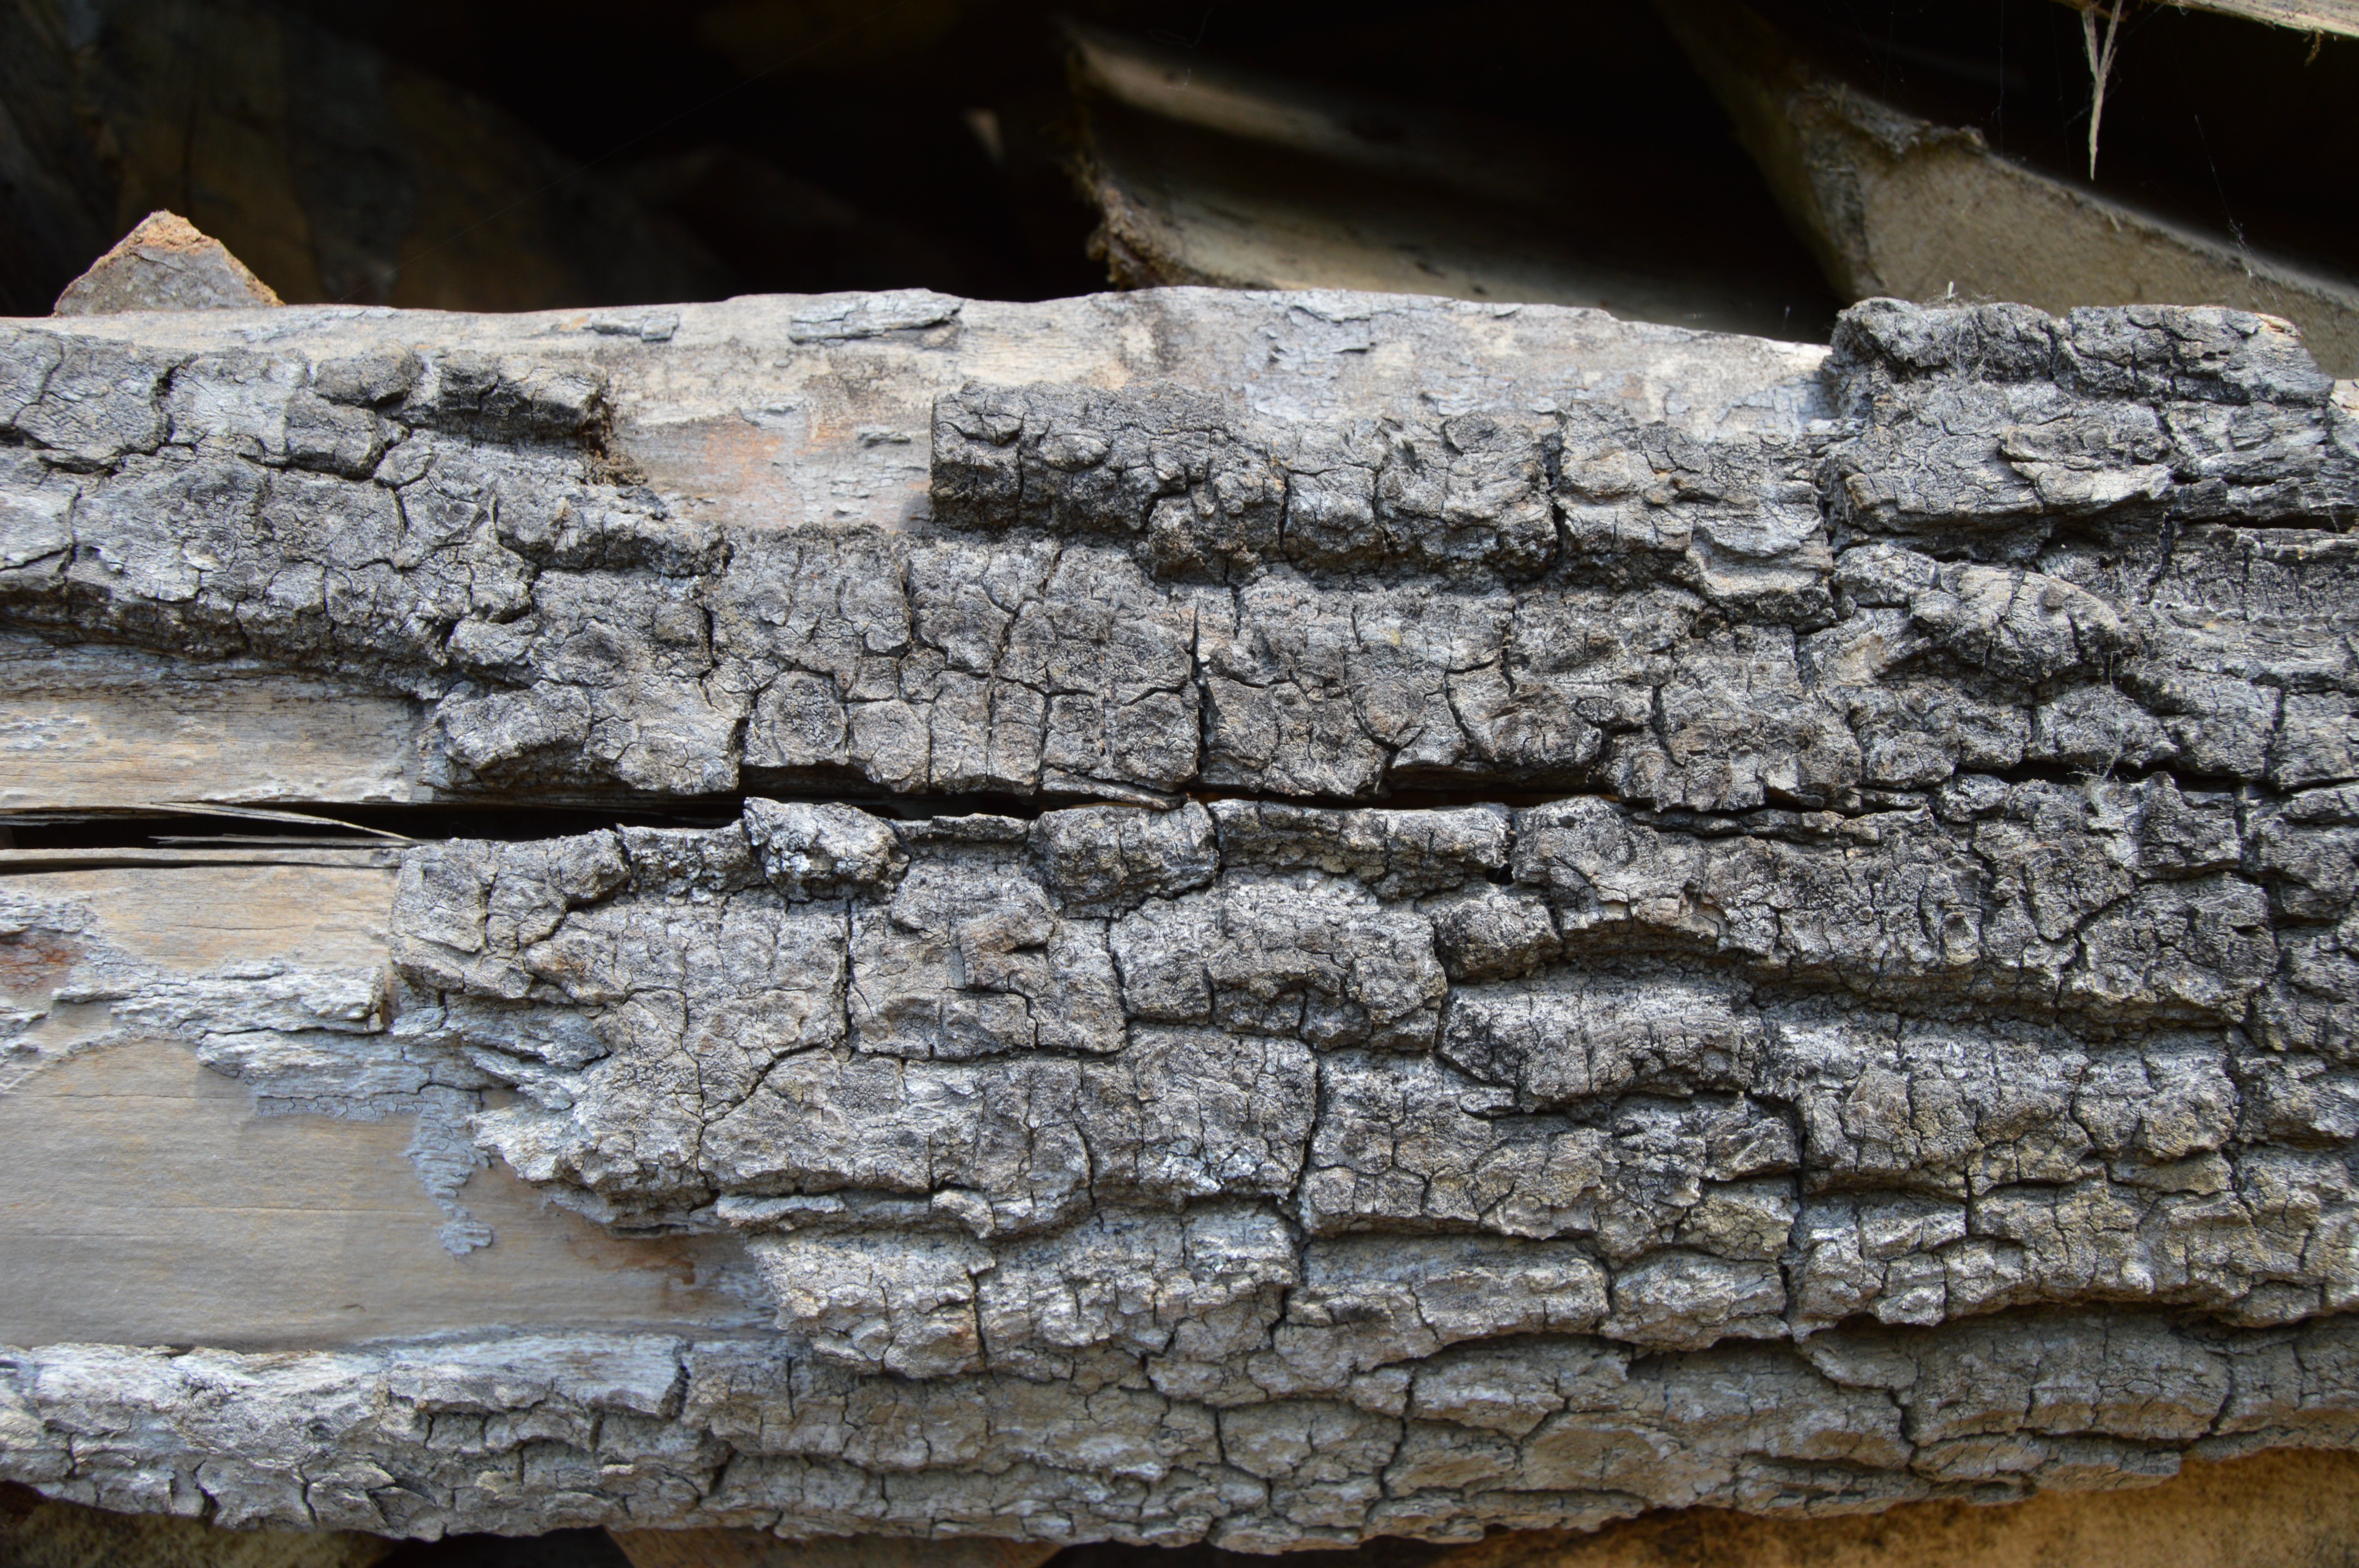
stone, stone wall, wall, rock, wood, bedrock, geology, outcrop